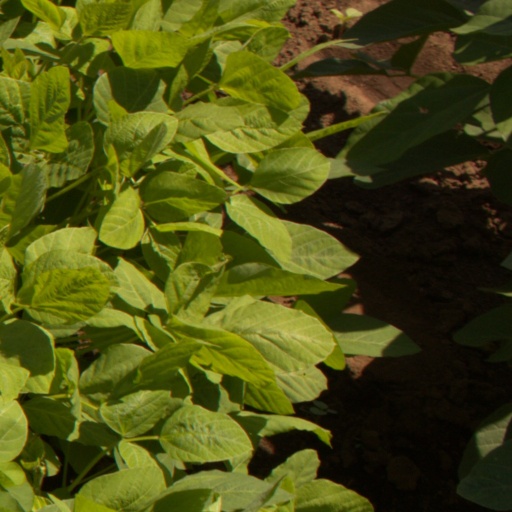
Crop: soybean